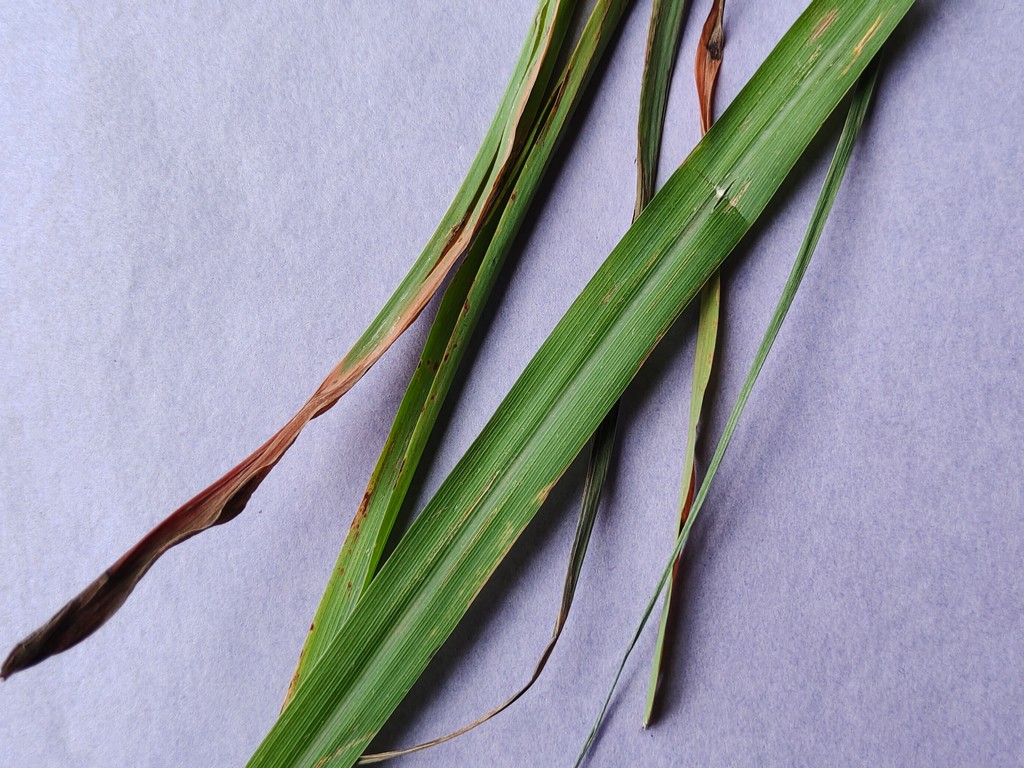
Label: Unhealthy